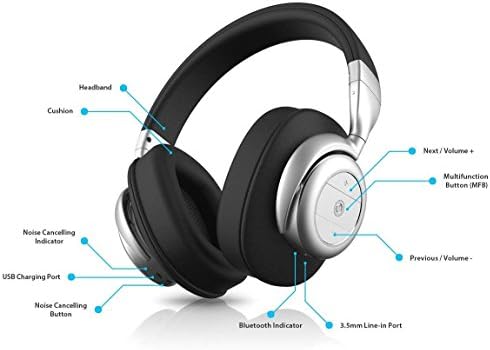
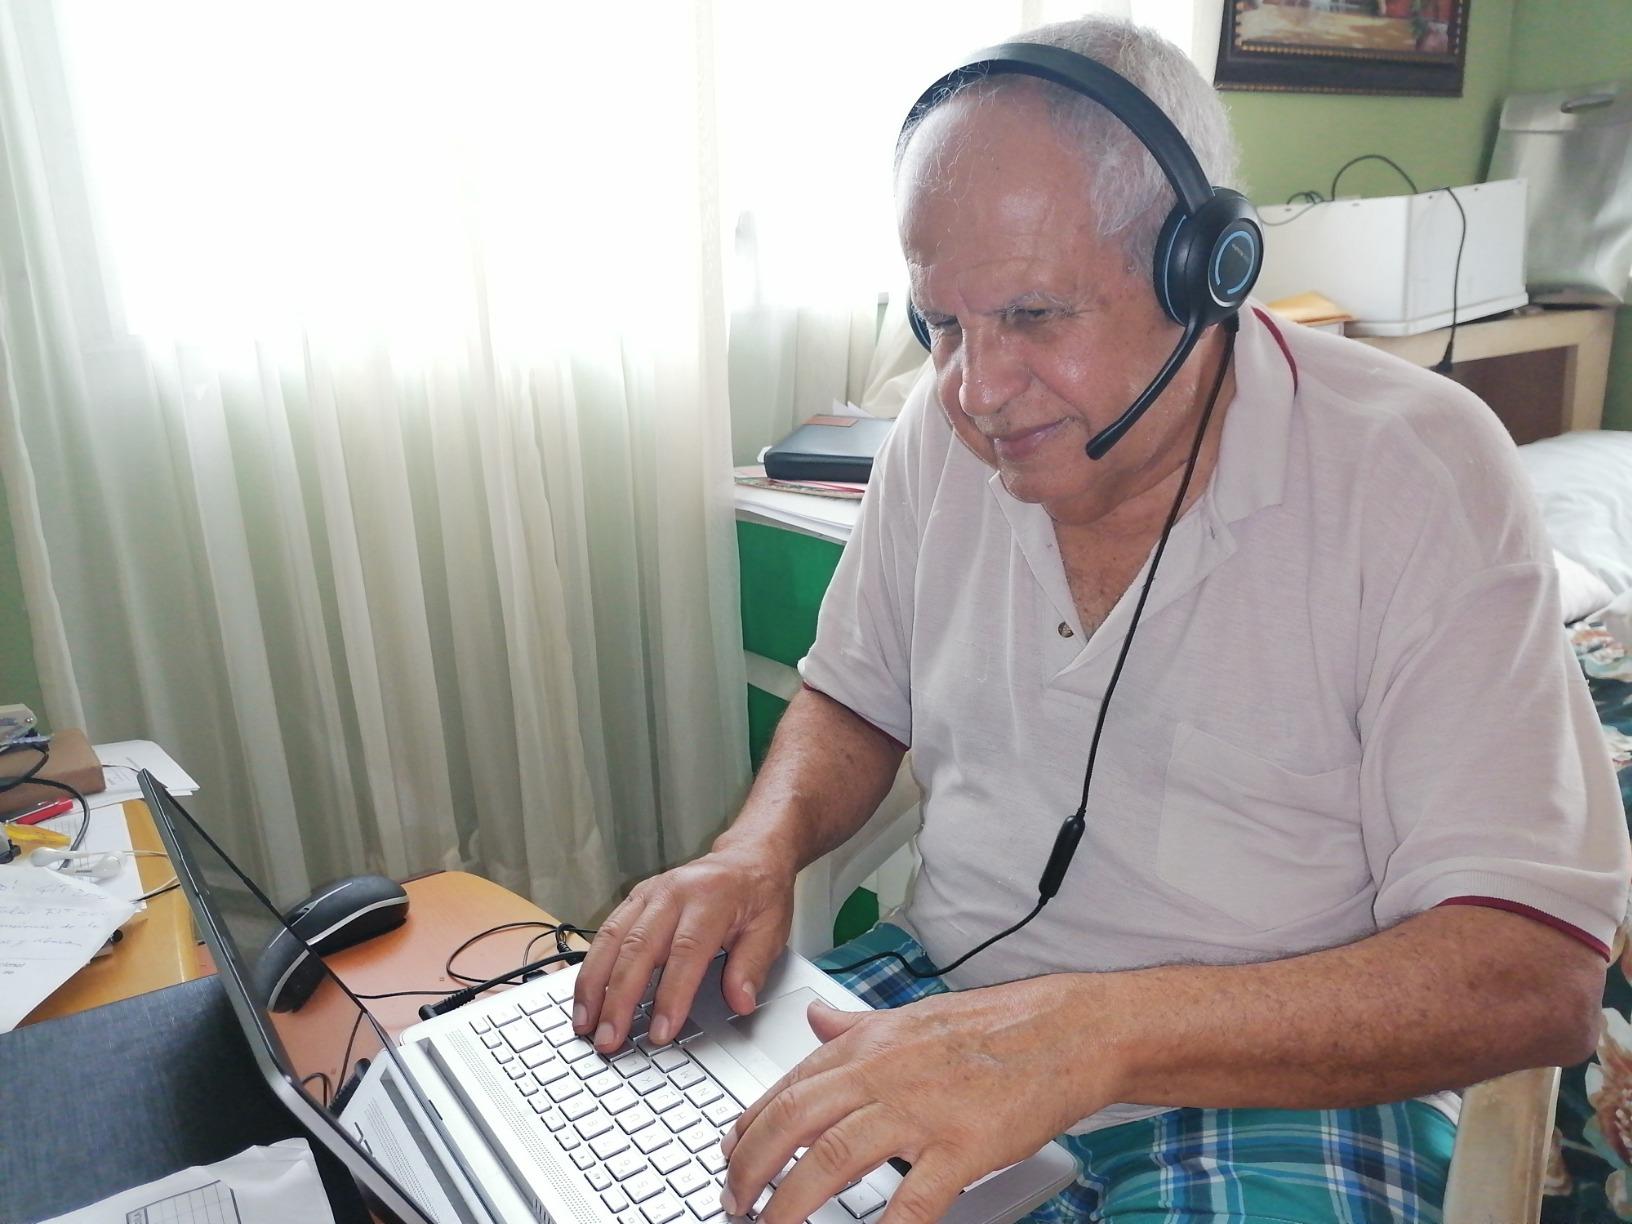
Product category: headphones
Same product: no